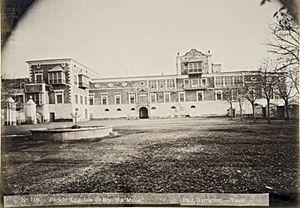
Dar al-Taj est un palais beylical aujourd'hui disparu, qui était situé dans la ville tunisienne de La Marsa, à 18 kilomètres au nord-est de Tunis.